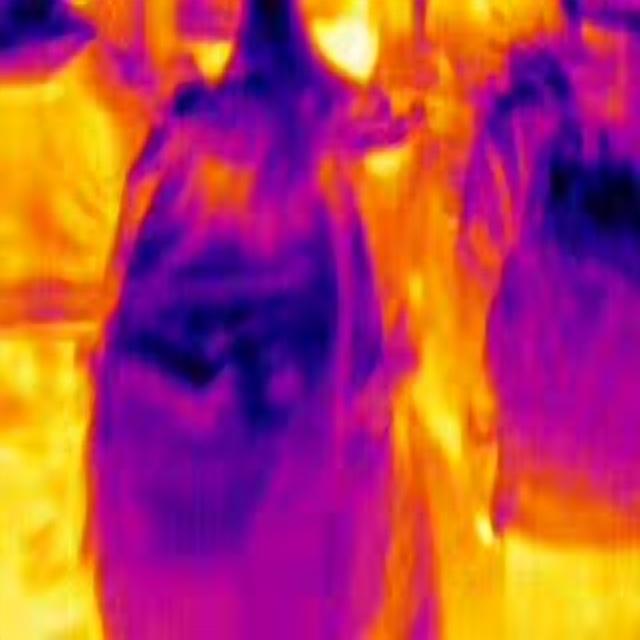
Detected objects:
label: person
label: person
label: person